Hawker Tempest

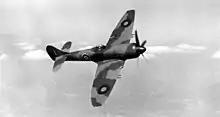
Tempest Mk. II prototype with bubble canopy and Mk. V tail, but with 20 mm Hispano Mk. II guns.

As a result of the termination of the Tornado project, Sydney Camm and his design team transferred the alternative engine proposals for the Tornado to the more advanced Tempest. Thus, it was designed from the outset to use the Bristol Centaurus 18 cylinder radial engine as an alternative to the liquid cooled engines which were also proposed. A pair of Centaurus-powered Tempest II prototypes were completed. Apart from the new engine and cowling, the Tempest II prototypes were similar to early series Tempest Vs. The Centaurus engine was closely cowled and the exhaust stacks grouped behind and to either side of the engine: to the rear were air outlets with automatic sliding "gills". The carburettor air intakes were in the inner leading edges of both wings, an oil cooler and air intake were present in the inner starboard wing. The engine installation owed much to examinations of a captured Focke-Wulf Fw 190, and was clean and effective.